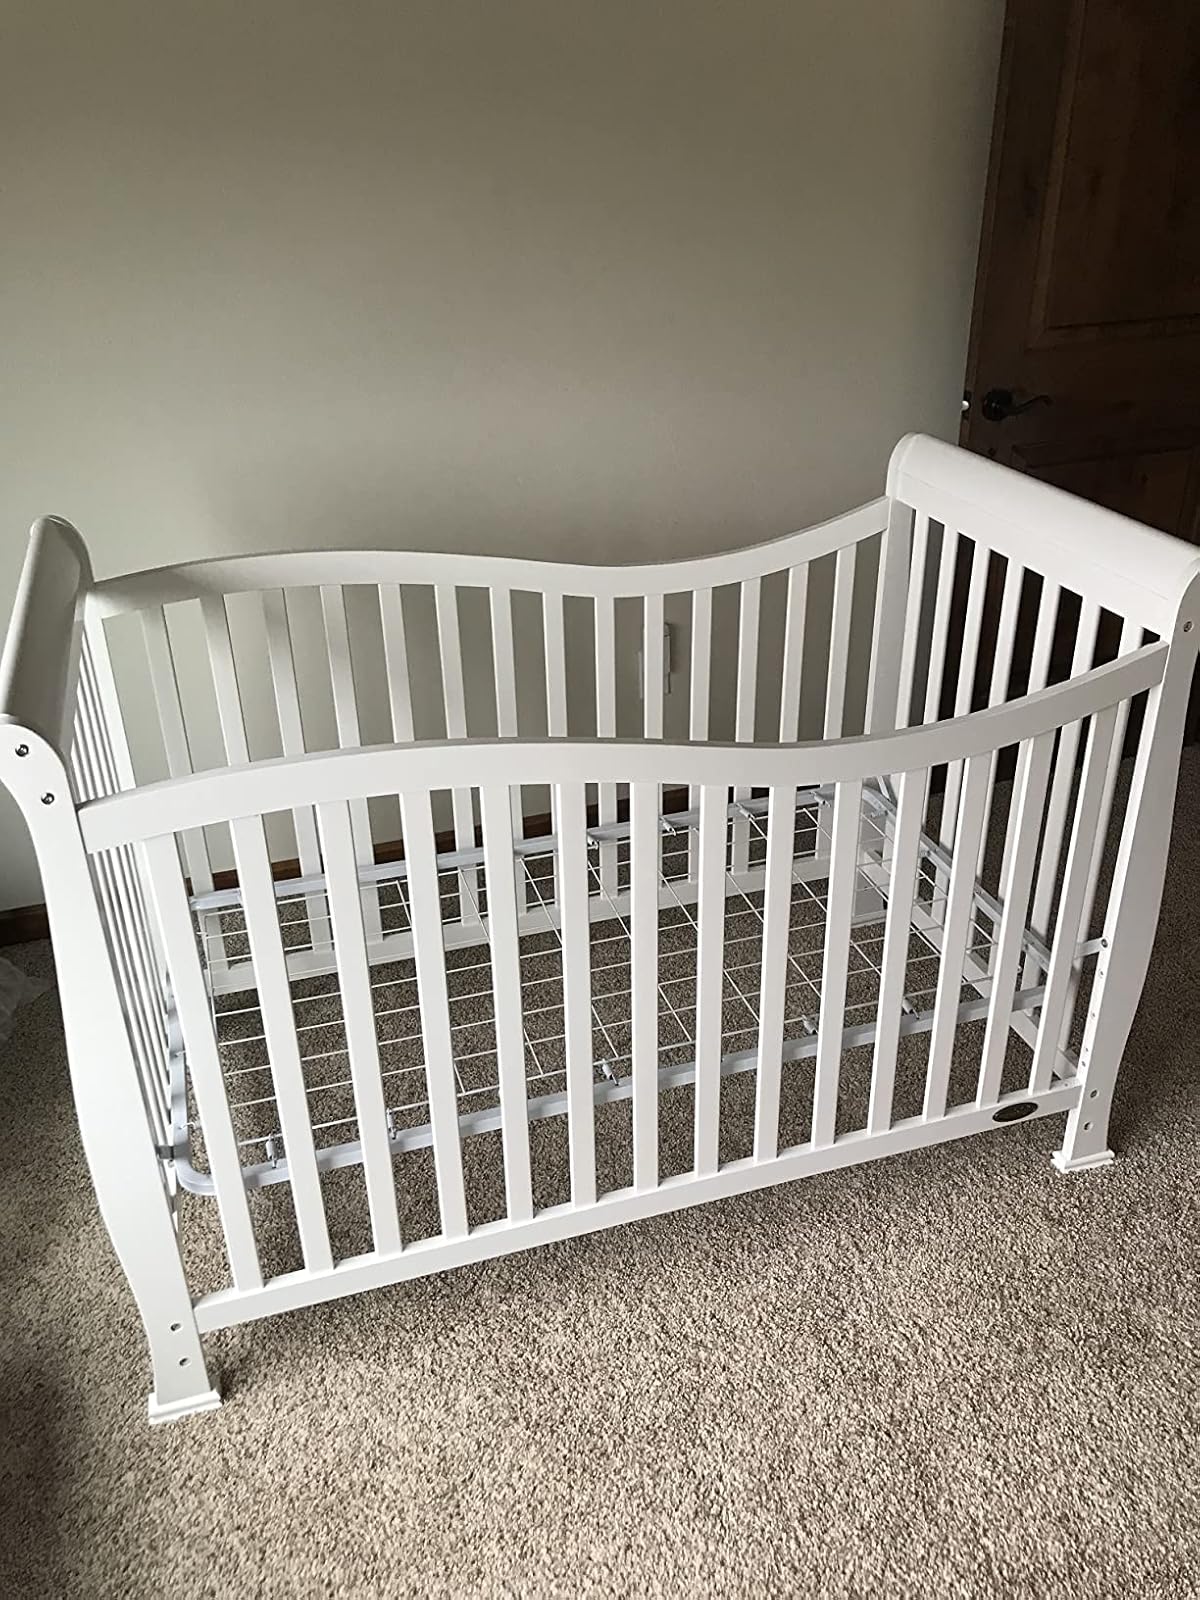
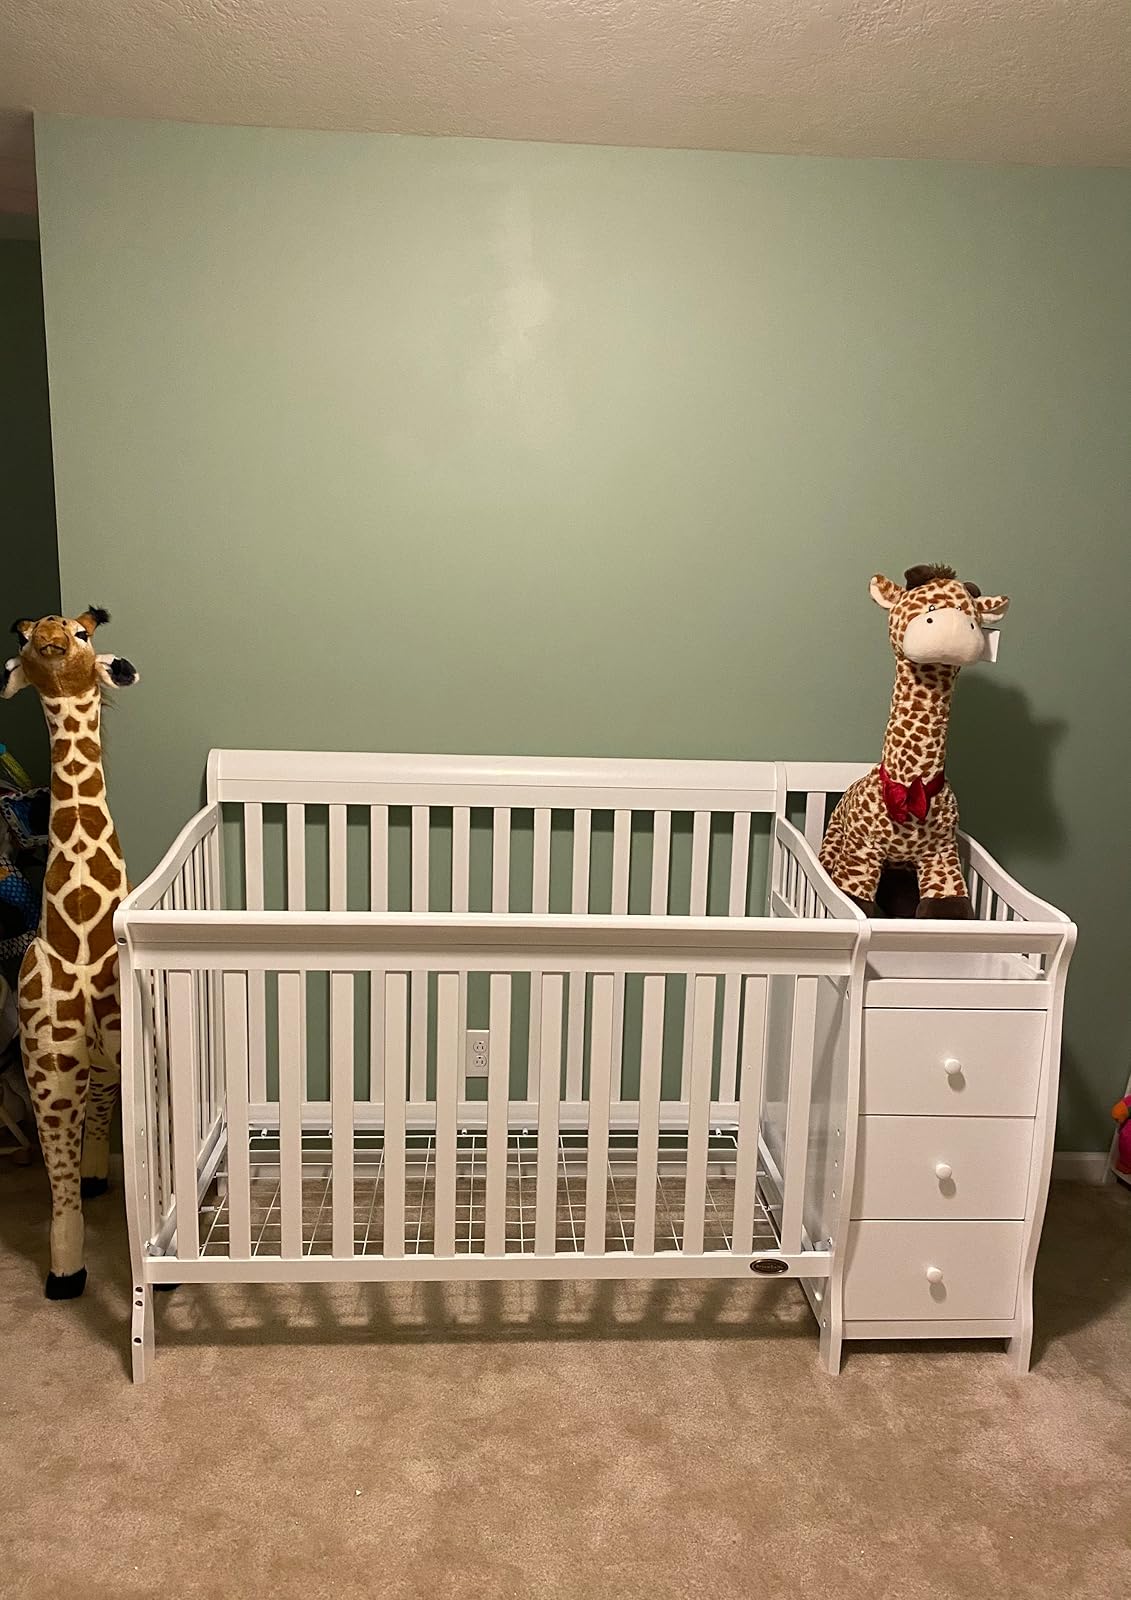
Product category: products_crib
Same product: no